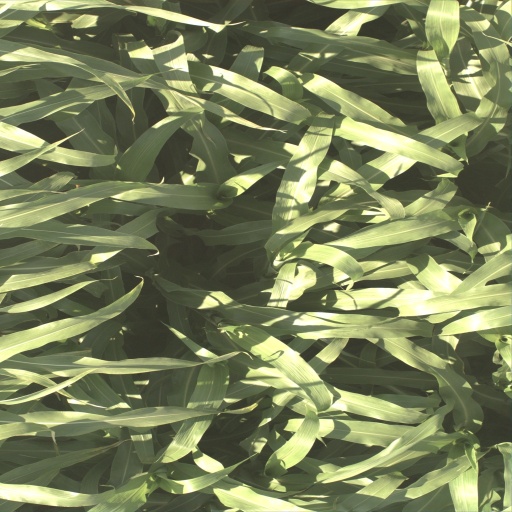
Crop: sorghum